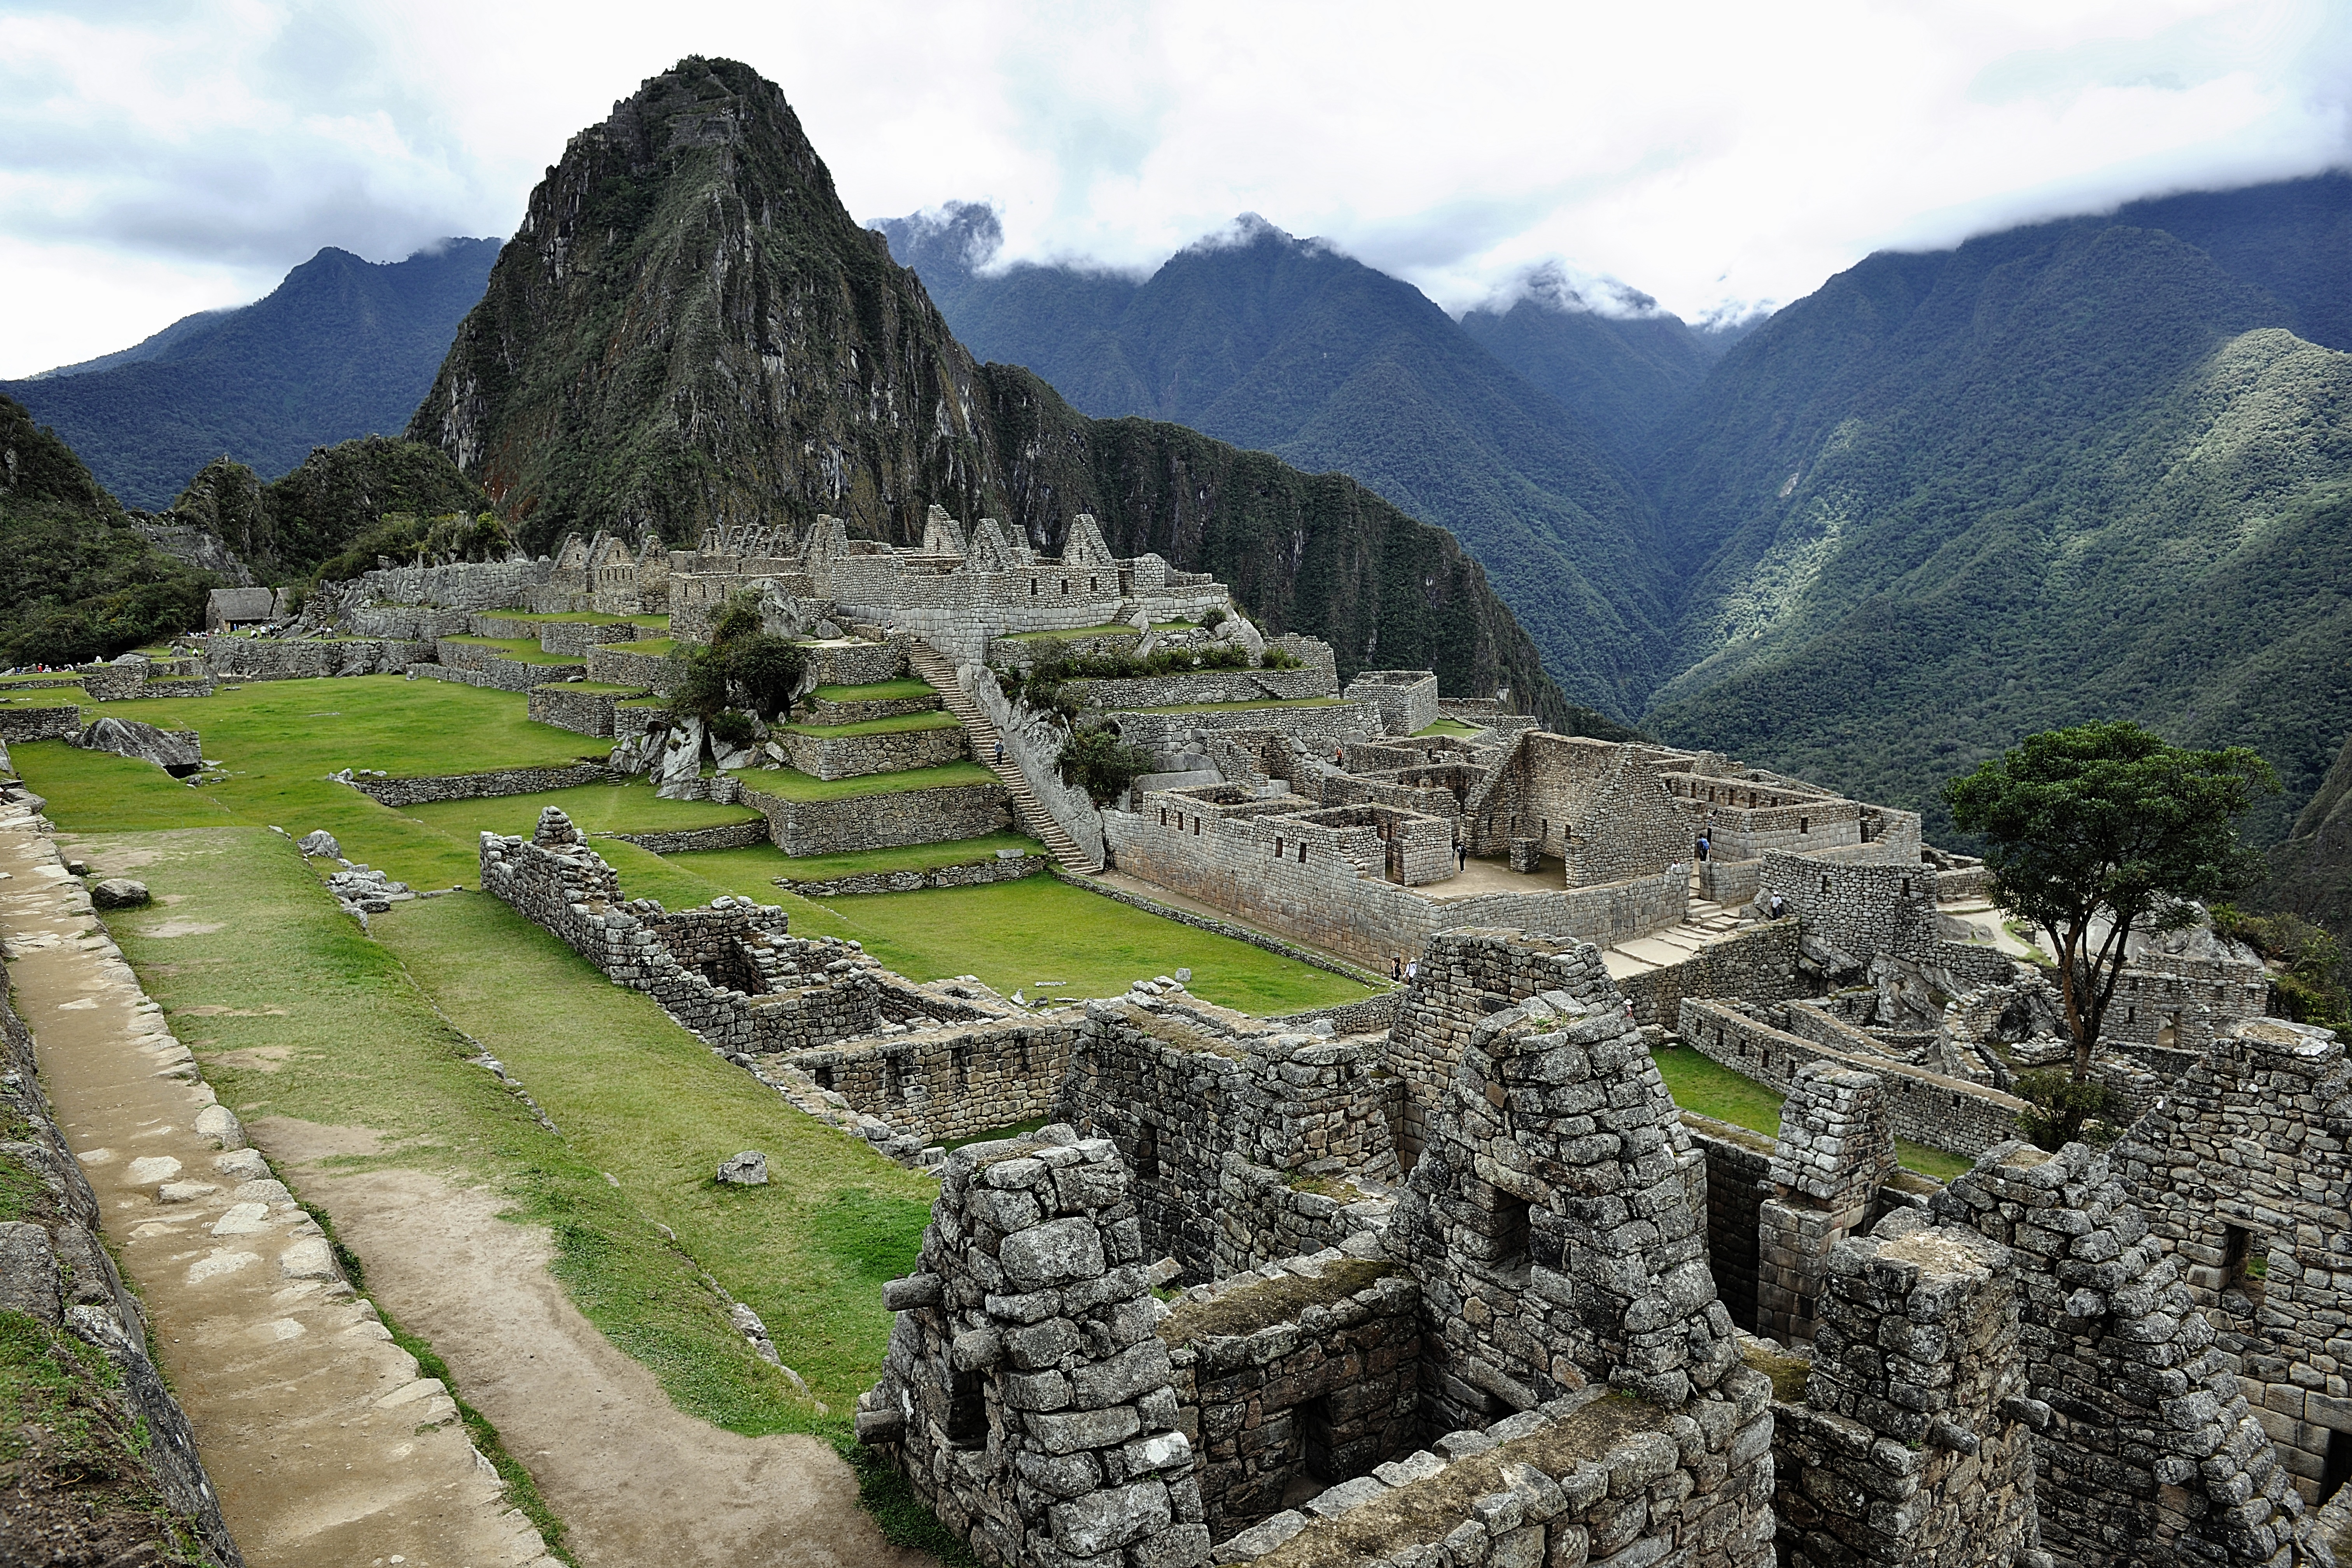
landscape, mountain, hill, valley, mountain range, village, landmark, fortification, tourism, terrain, machu picchu, peru, alps, ruins, monastery, plateau, incan, archaeological site, unesco world heritage site, historic site, ancient history, mountainous landforms